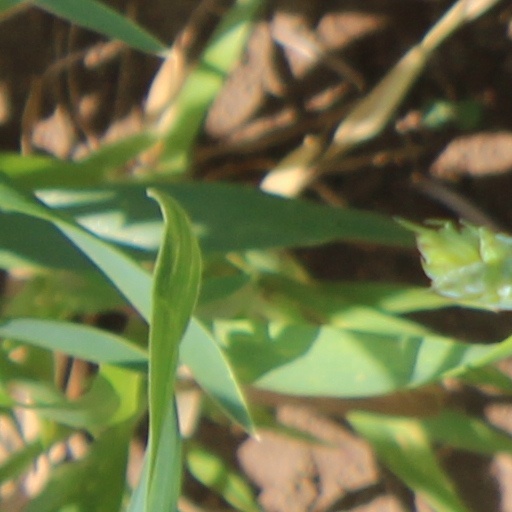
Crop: wheat